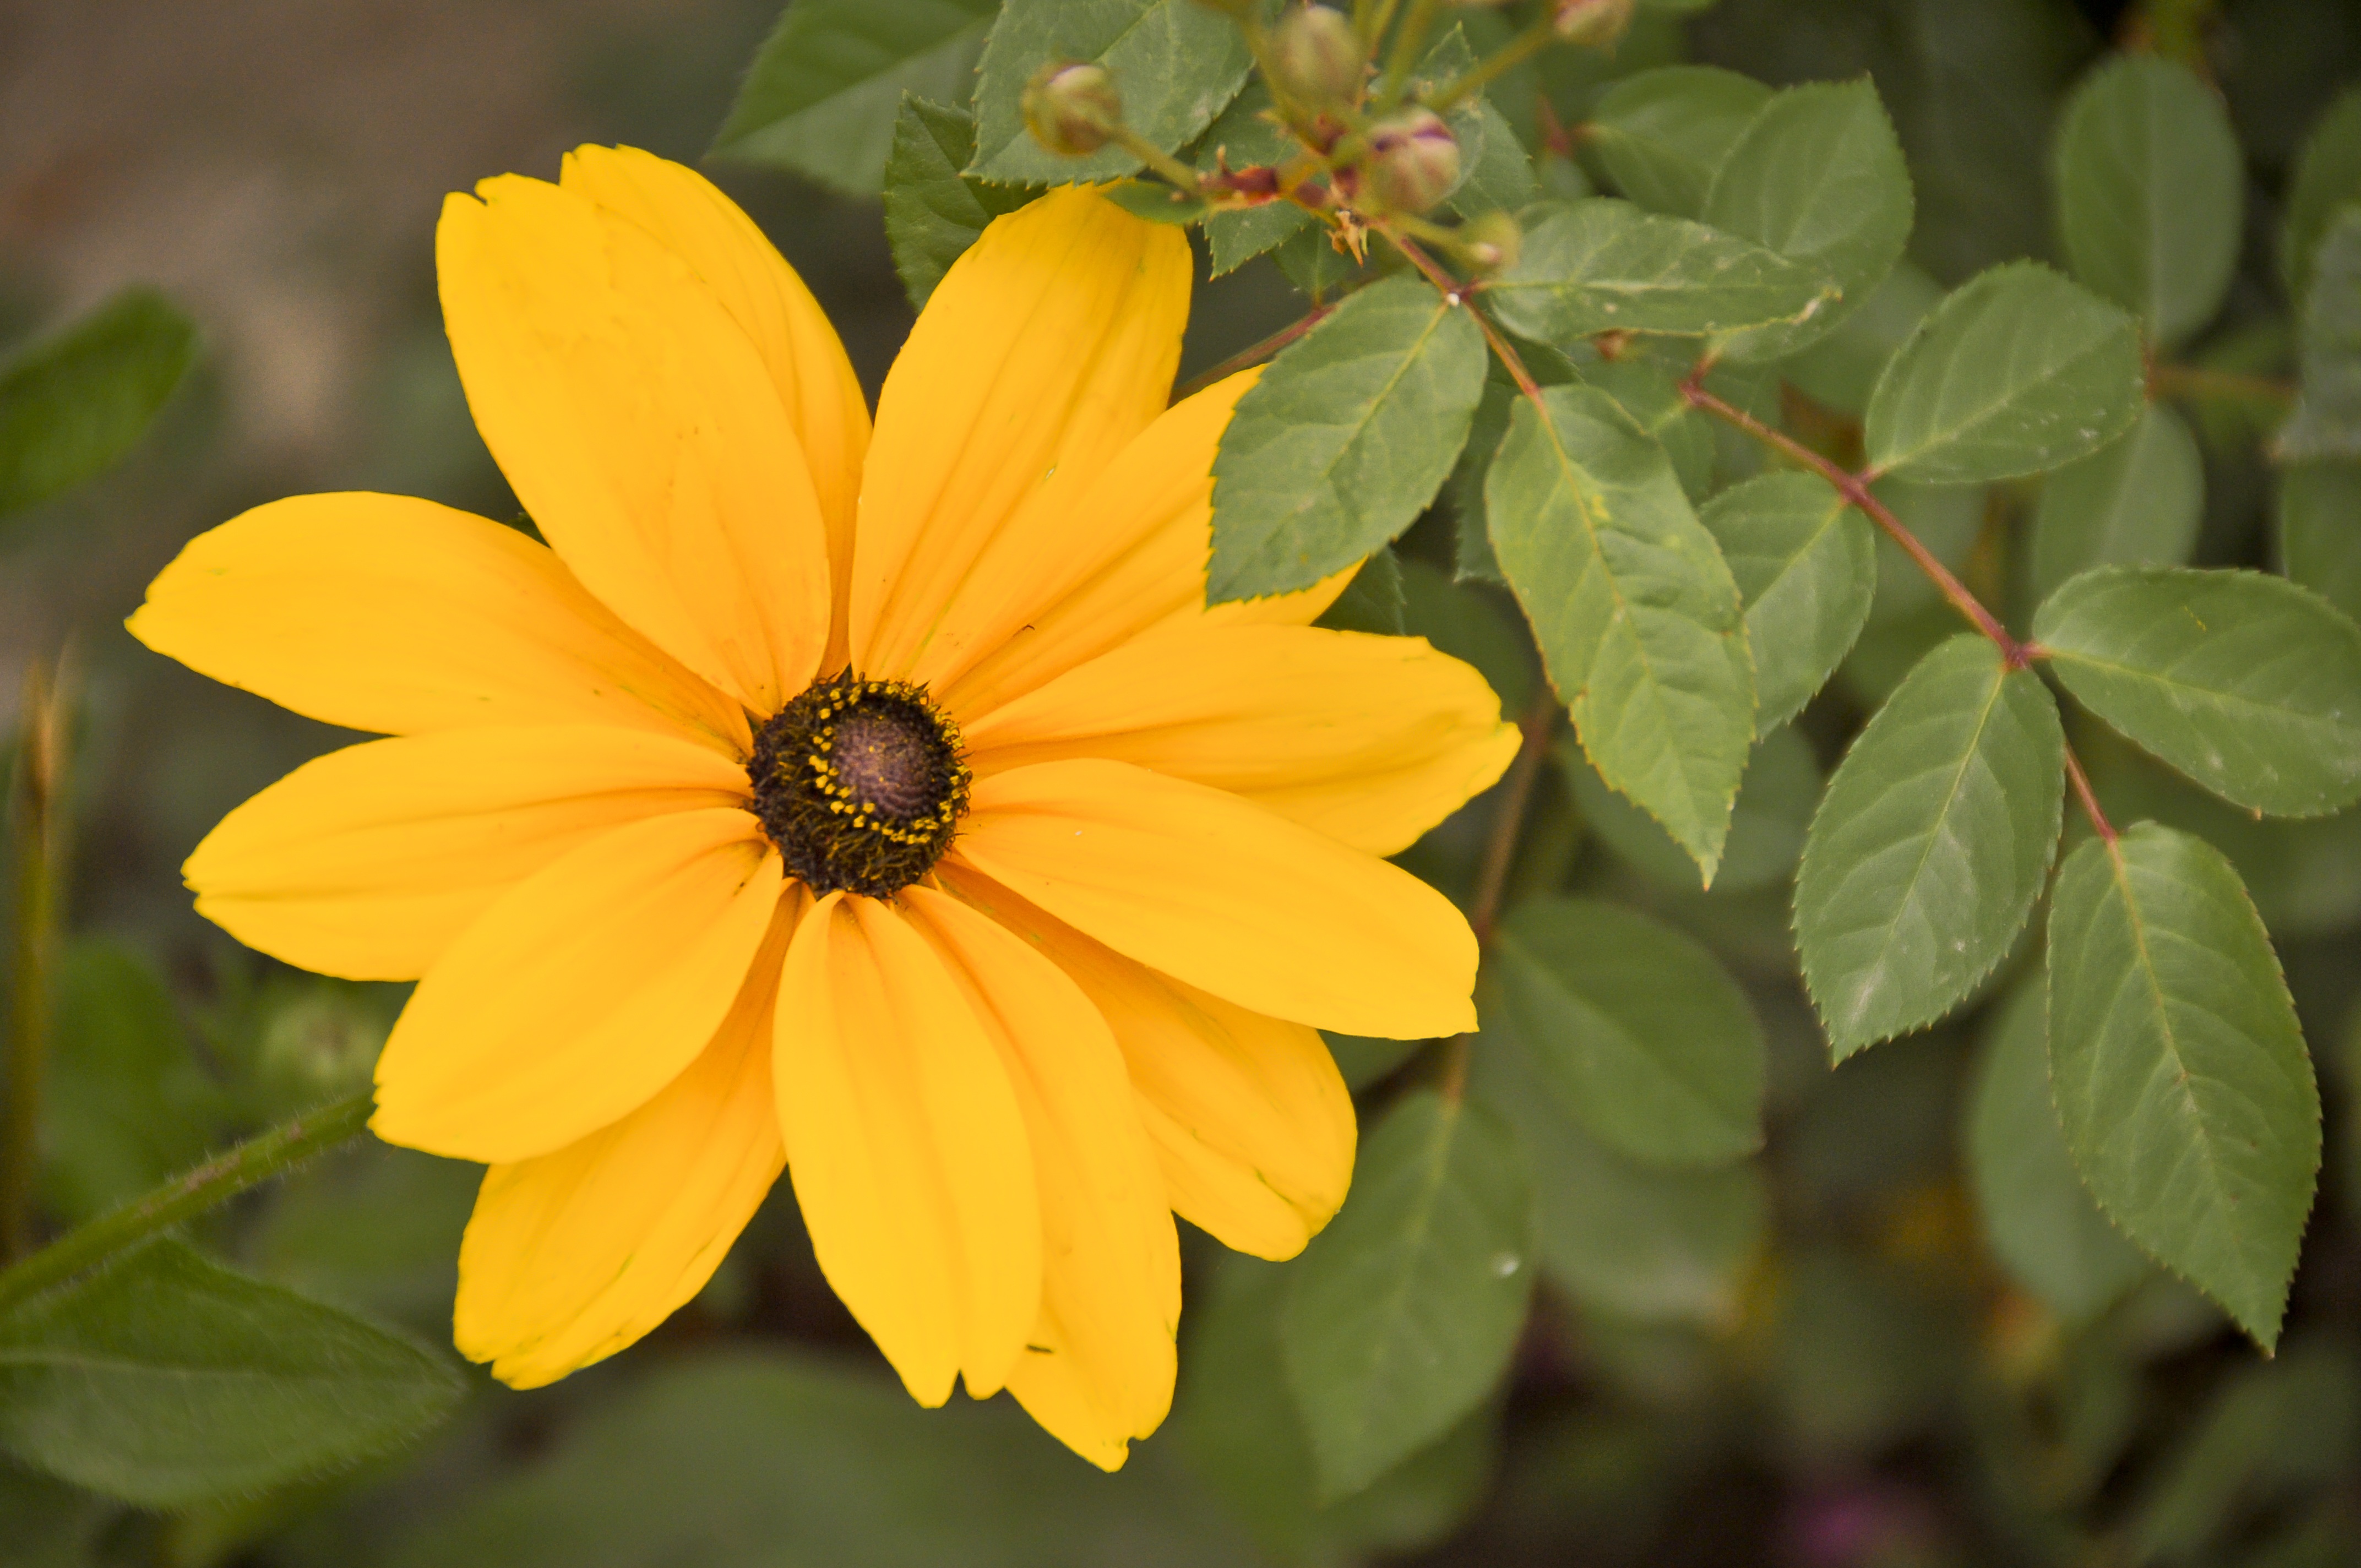
nature, blossom, plant, sunlight, leaf, flower, petal, green, color, botany, yellow, flora, wildflower, close up, petals, nectar, macro photography, flowering plant, daisy family, summer background, annual plant, land plant